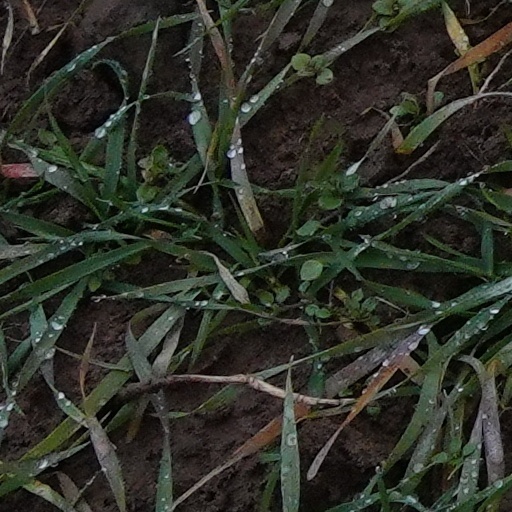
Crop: wheat